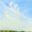
Label: cloud